Chocolate bunny

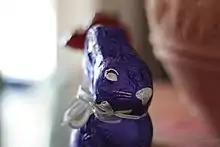
Chocolate bunny wrapped in purple foil

Chocolate is one of the most commonly sold treats around the national Easter Holiday; in some years, chocolate sales can surpass $400 million a few weeks before the holiday. Chocolate bunnies can be found for sale in many drugstores and grocery stores in America a few months or weeks leading up to Easter. The religious holiday comes in second place, after Halloween, for selling the most candy during a holiday season. Today, the chocolate bunny is a staple for many Easter baskets around the world. More than 50% of people in the United States prefer chocolate bunnies and eggs over other candies as their choice of an Easter treat. Due to their overwhelming popularity, over 90 million chocolate bunnies are produced yearly for consumers in the United States.